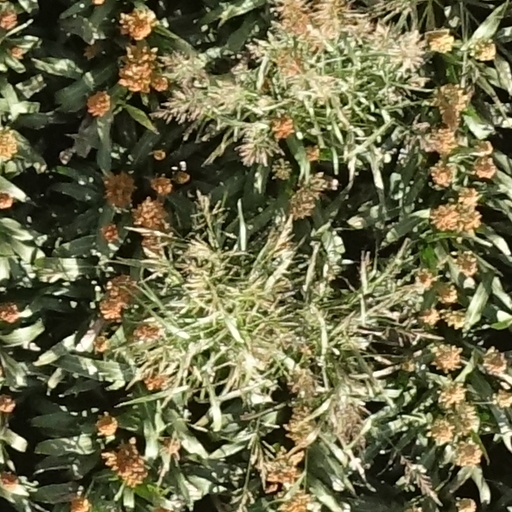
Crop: sorghum